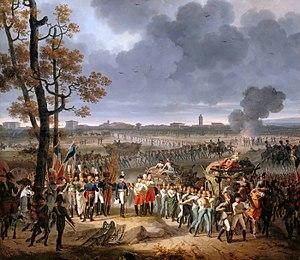
La reddition de Mantoue en février 1797 lors de la campagne d'Italie